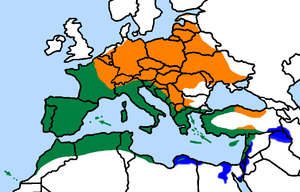
Le Serin cini est une espèce d'oiseaux de la famille des Fringillidae. C'est une espèce largement répandue en Europe, proche du fameux Serin des Canaries.